Cloisters of Sant'Ambrogio

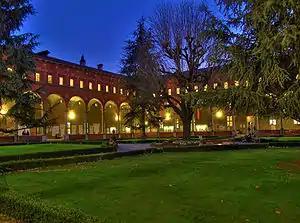
A cloister

Agostino Gemelli bought the old monastery of Sant'Ambrogio, freed from the transfer of the military hospital, which until then had been housed there.